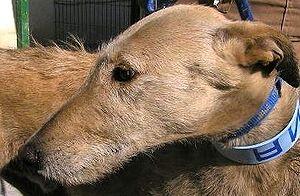
Anis, Galgo espagnol à poil dur